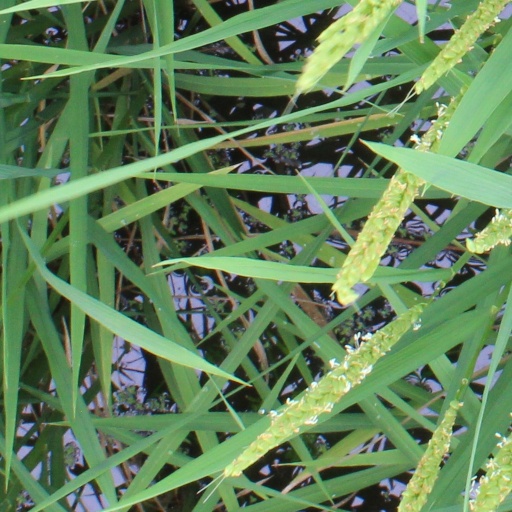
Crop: rice